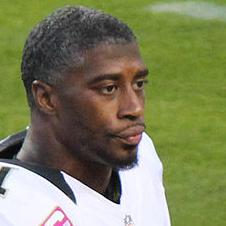
Age: 29